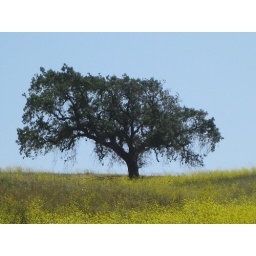
California oak tree in a field of mustard